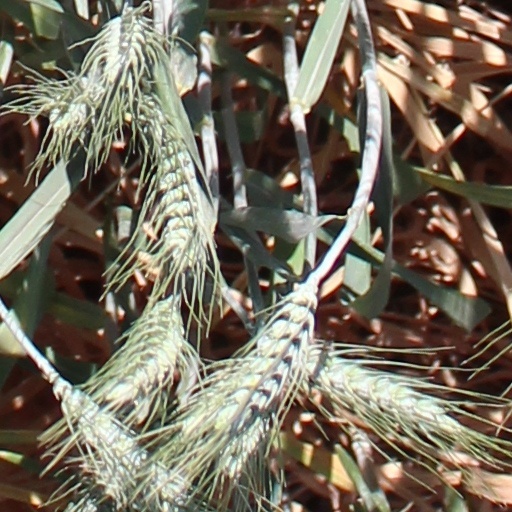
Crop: wheat